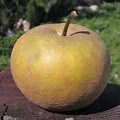
Label: apple